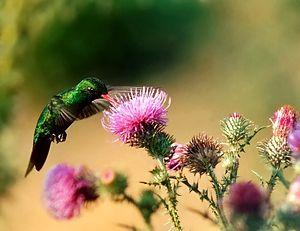
Chlorostilbon aureoventris - macho
L'Émeraude splendide est une espèce de colibris.